Johann Georg Grasel

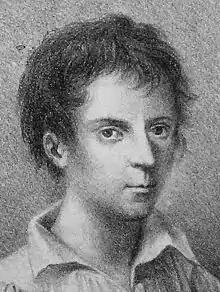
Johann Georg Grasel

Johann Georg Grasel (4 April 1790 – 31 January 1818) was a Czech robber and murderer. His name is used in Czech as a common term for a rascal or villain to this day.